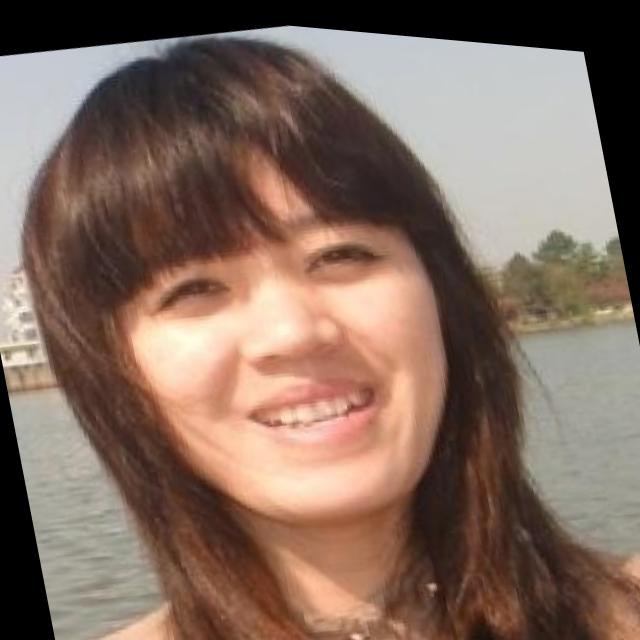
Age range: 21-44